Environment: real
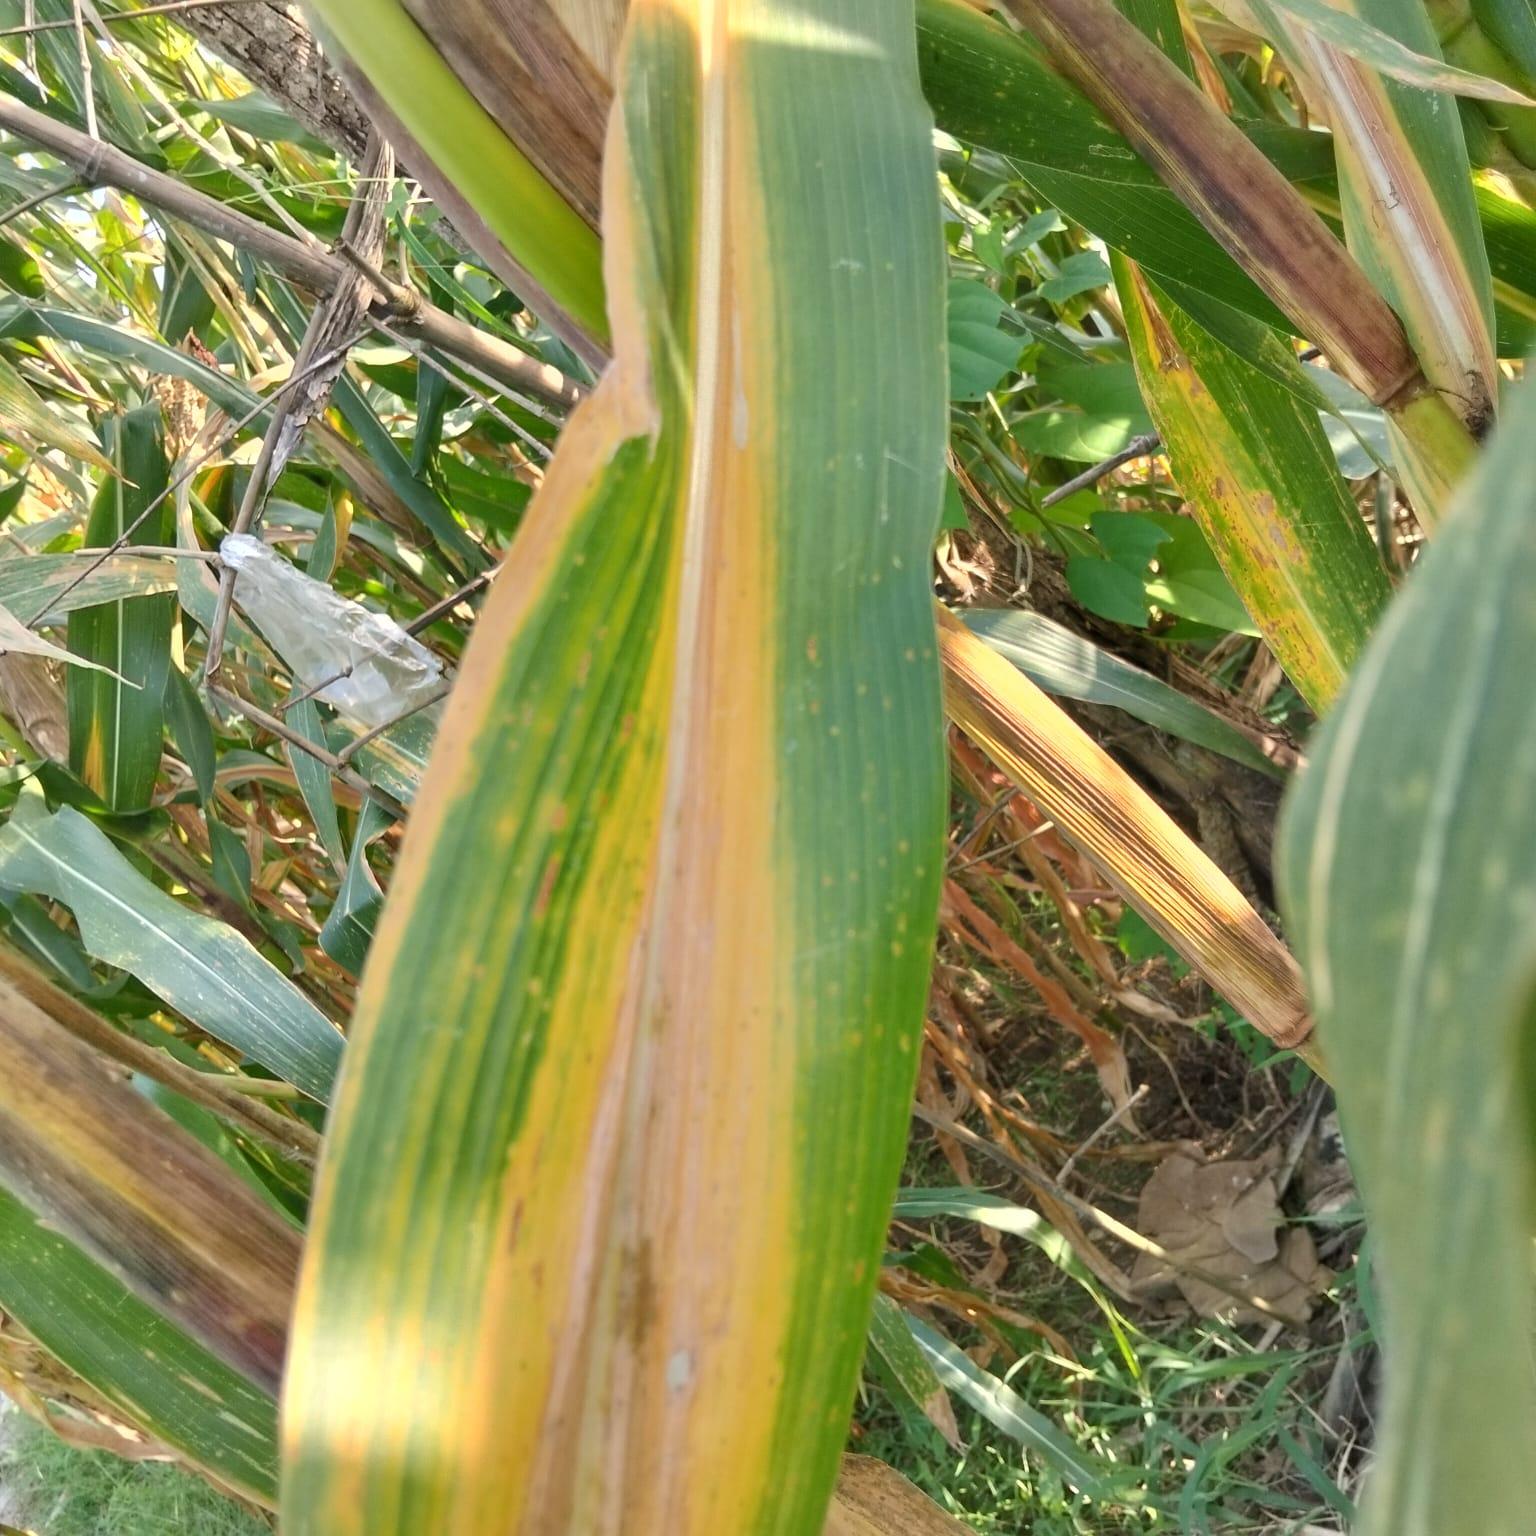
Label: nitrogen_deficiency